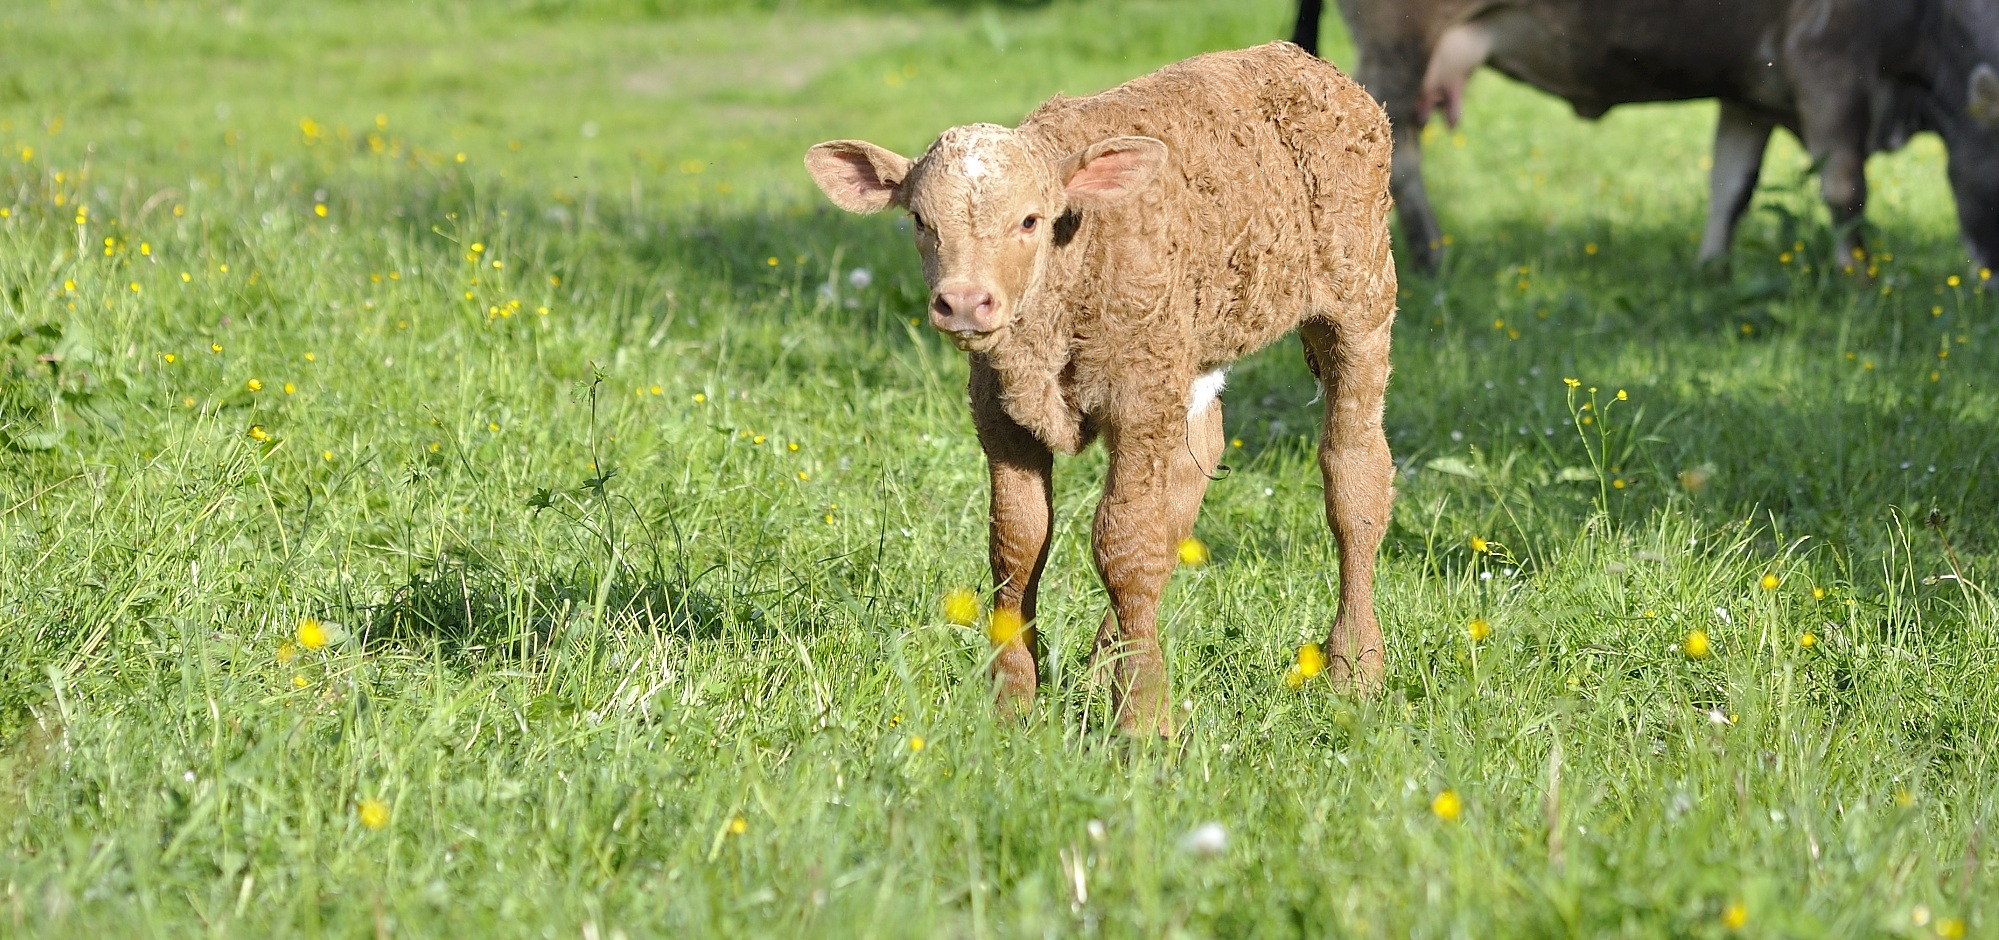
grass, field, meadow, prairie, animal, wildlife, cattle, herd, pasture, grazing, livestock, sheep, mammal, eat, beef, fauna, calf, grassland, vertebrate, habitat, young animal, rural area, natural environment, cattle like mammal